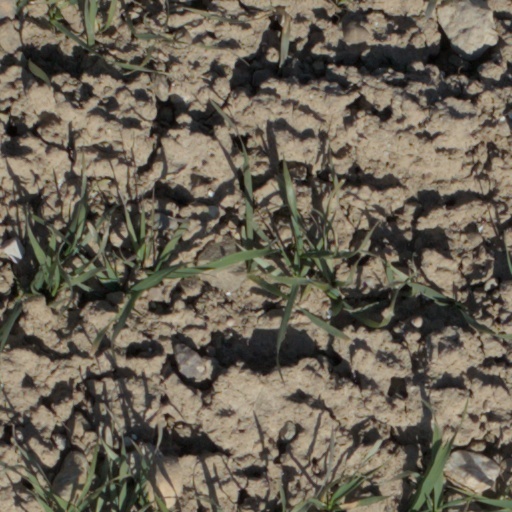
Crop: wheat